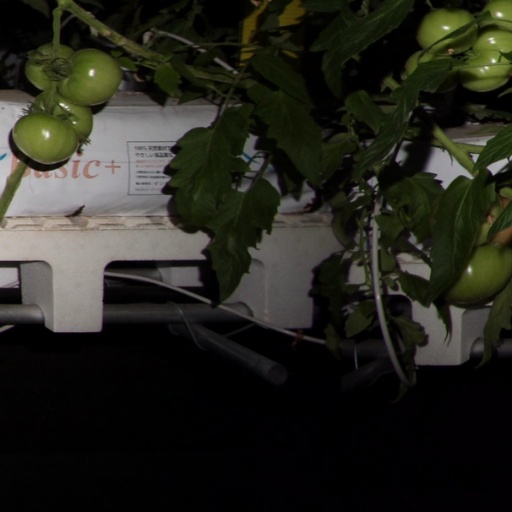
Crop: tomato